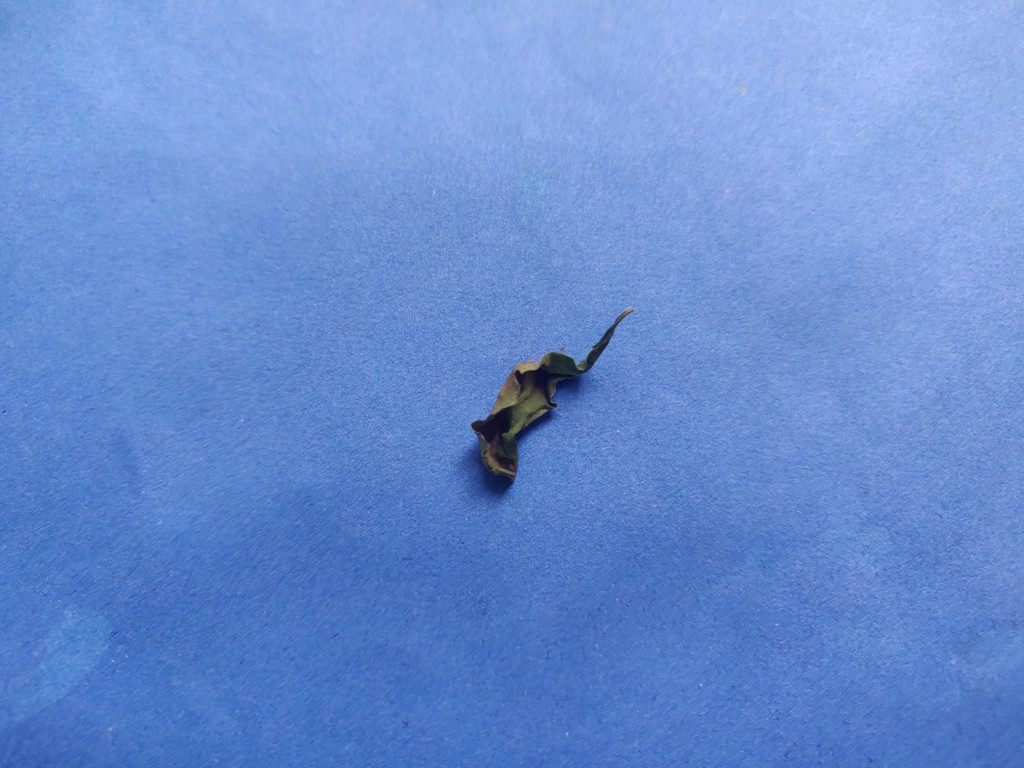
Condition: Dried
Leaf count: single
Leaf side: unknown